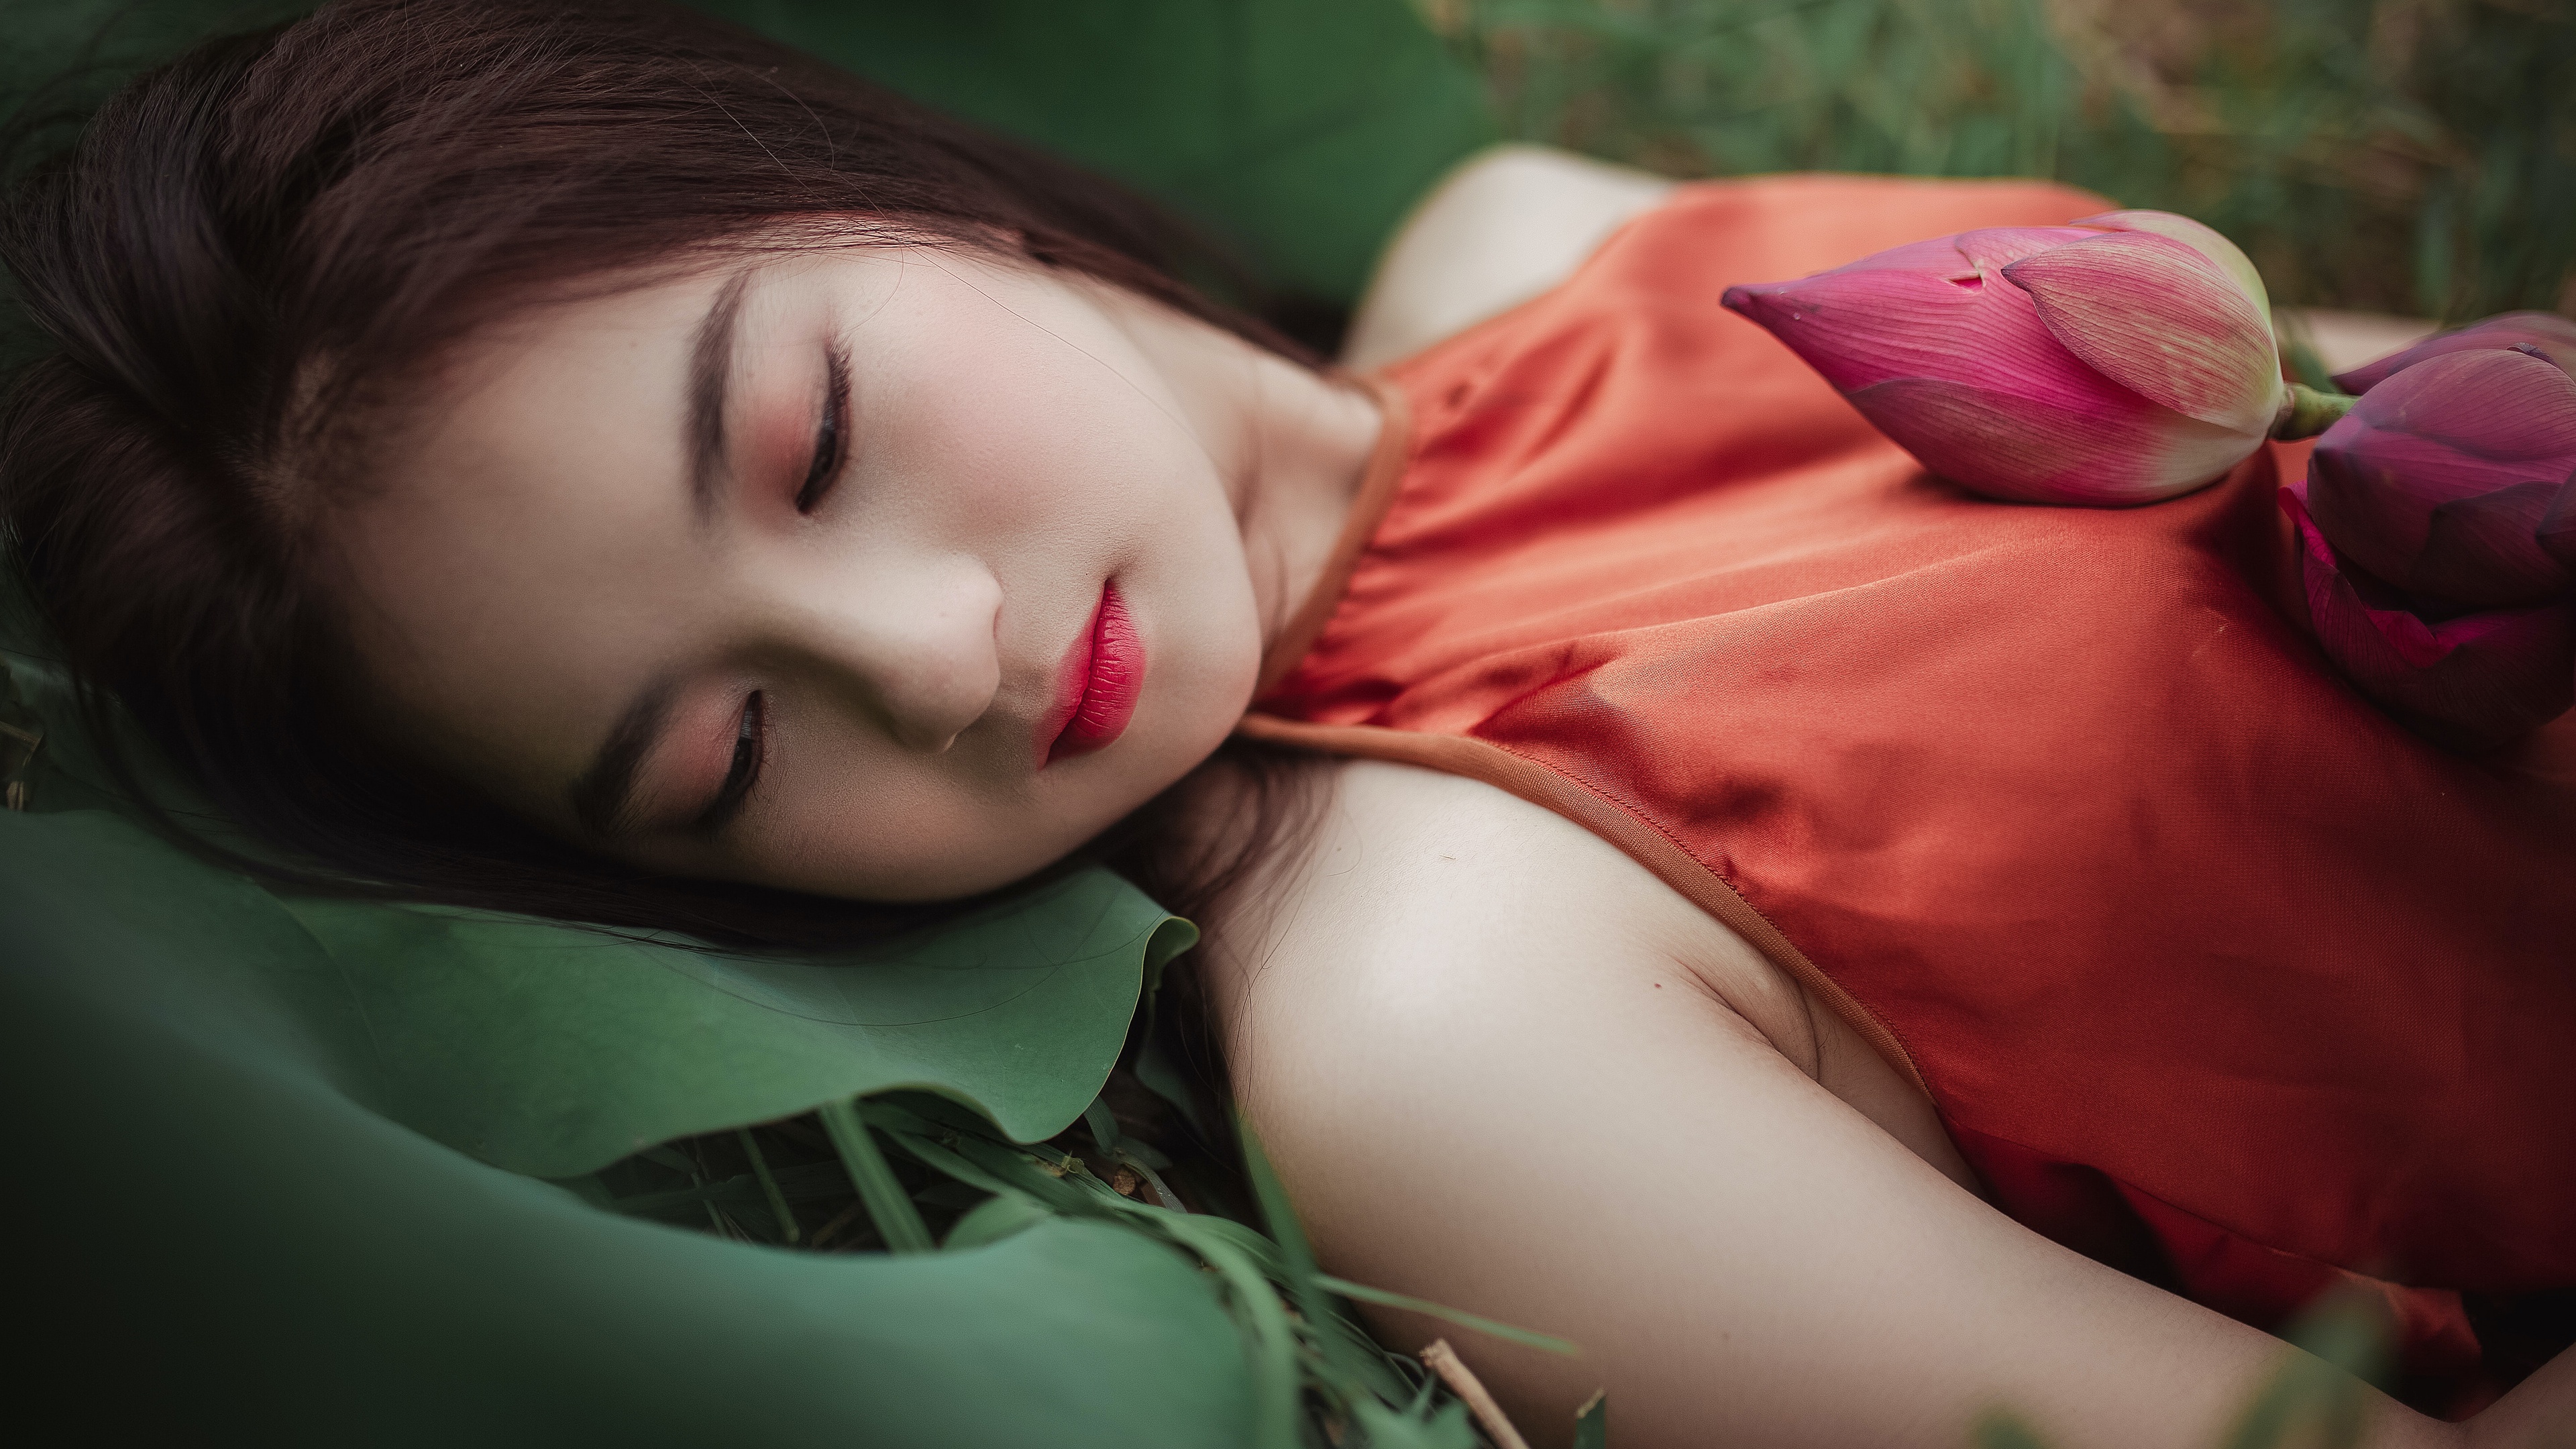
girl, girls, woman, model, person, photo, wallpaper, nose, cheek, skin, lip, shoulder, eyelash, plant, flash photography, happy, grass, black hair, smile, comfort, People in nature, long hair, brown hair, magenta, human leg, tree, sitting, portrait photography, flesh, portrait, child, photo shoot, fur, nap